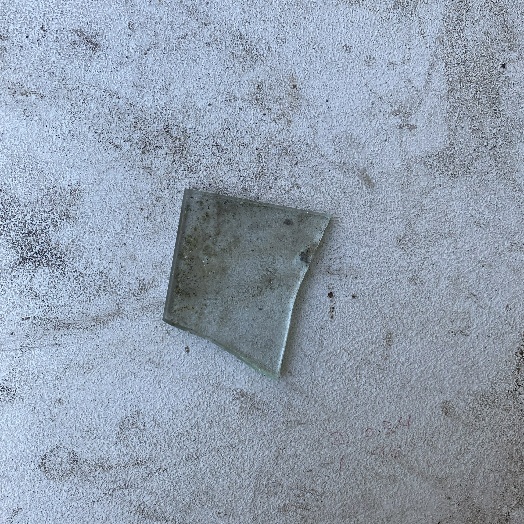
Label: Glass